Ken Tyrrell

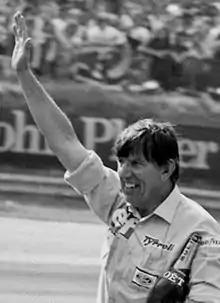
Tyrrell in 1971

For 1972, Gardner tried inboard brakes on the 005 but proved unable to work out their problems.